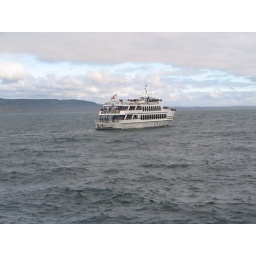
Cruise boat in St. Lawrence river